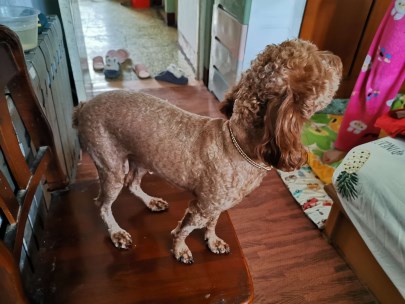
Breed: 7449-n000128-teddy